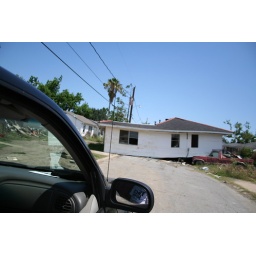
house in the middle of the road